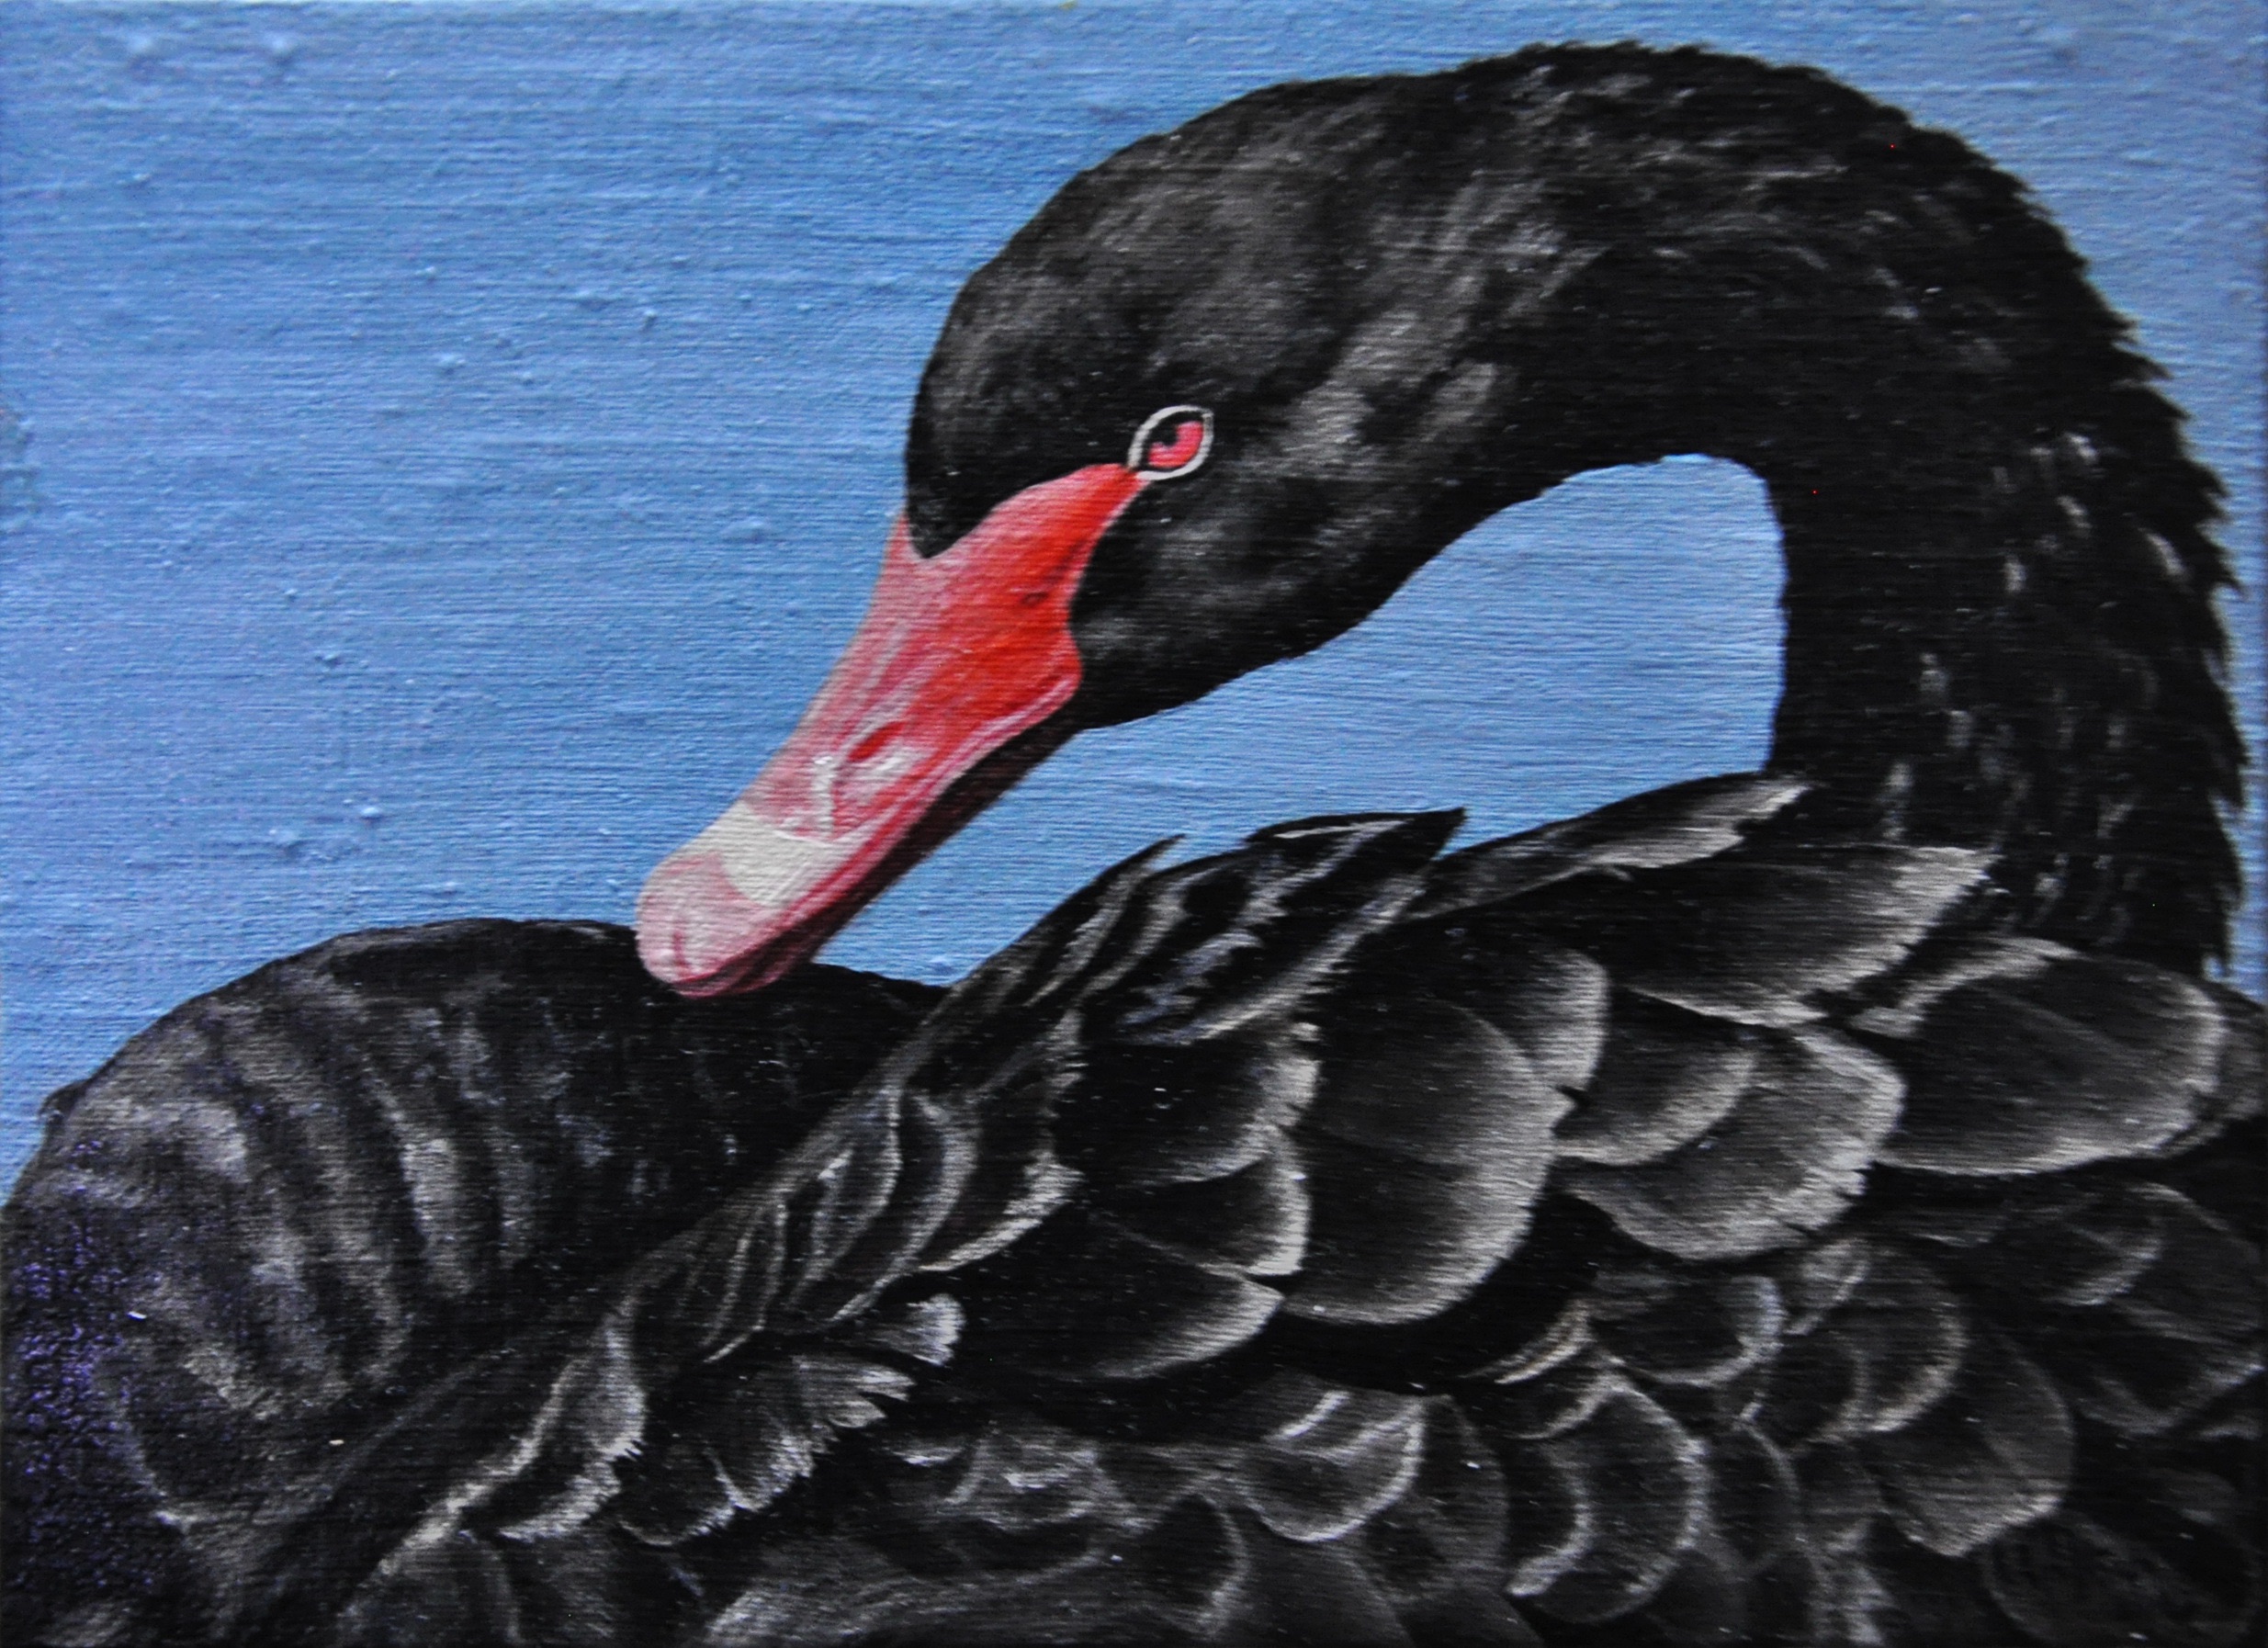
bird, wing, beak, swan, vertebrate, waterfowl, water bird, black swan, ducks geese and swans